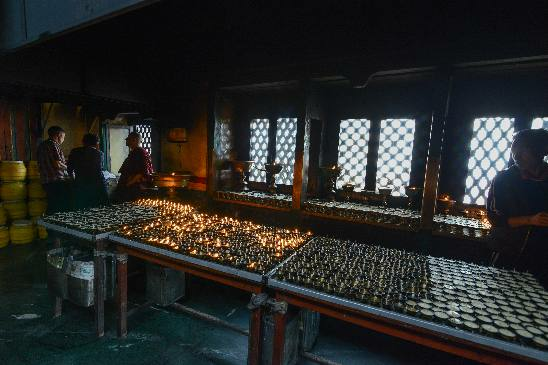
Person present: Yes